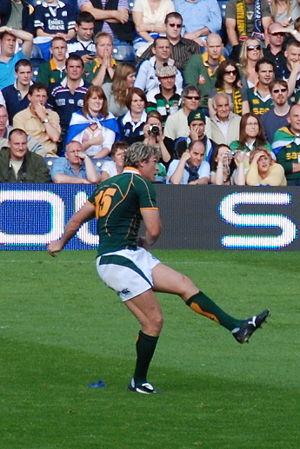
L'Union sportive arlequins Perpignan-Roussillon est un club français de rugby à XV fondé en 1902 et basé à Perpignan dans les Pyrénées-Orientales. Le club est septuple champion de France et fut présent sans interruption dans l'élite du championnat de France de rugby de 1911 à 2014 jusqu'à sa relégation en Pro D2 en mai 2014.
L'équipe d'Afrique du Sud de rugby à XV est l'équipe qui représente l'Afrique du Sud dans les principales compétitions internationales de rugby à XV.
Le parcours européen des Leicester Tigers est l'histoire des participations des Leicester Tigers, équipe de rugby à XV de Leicester, à la Coupe d'Europe depuis 1997.